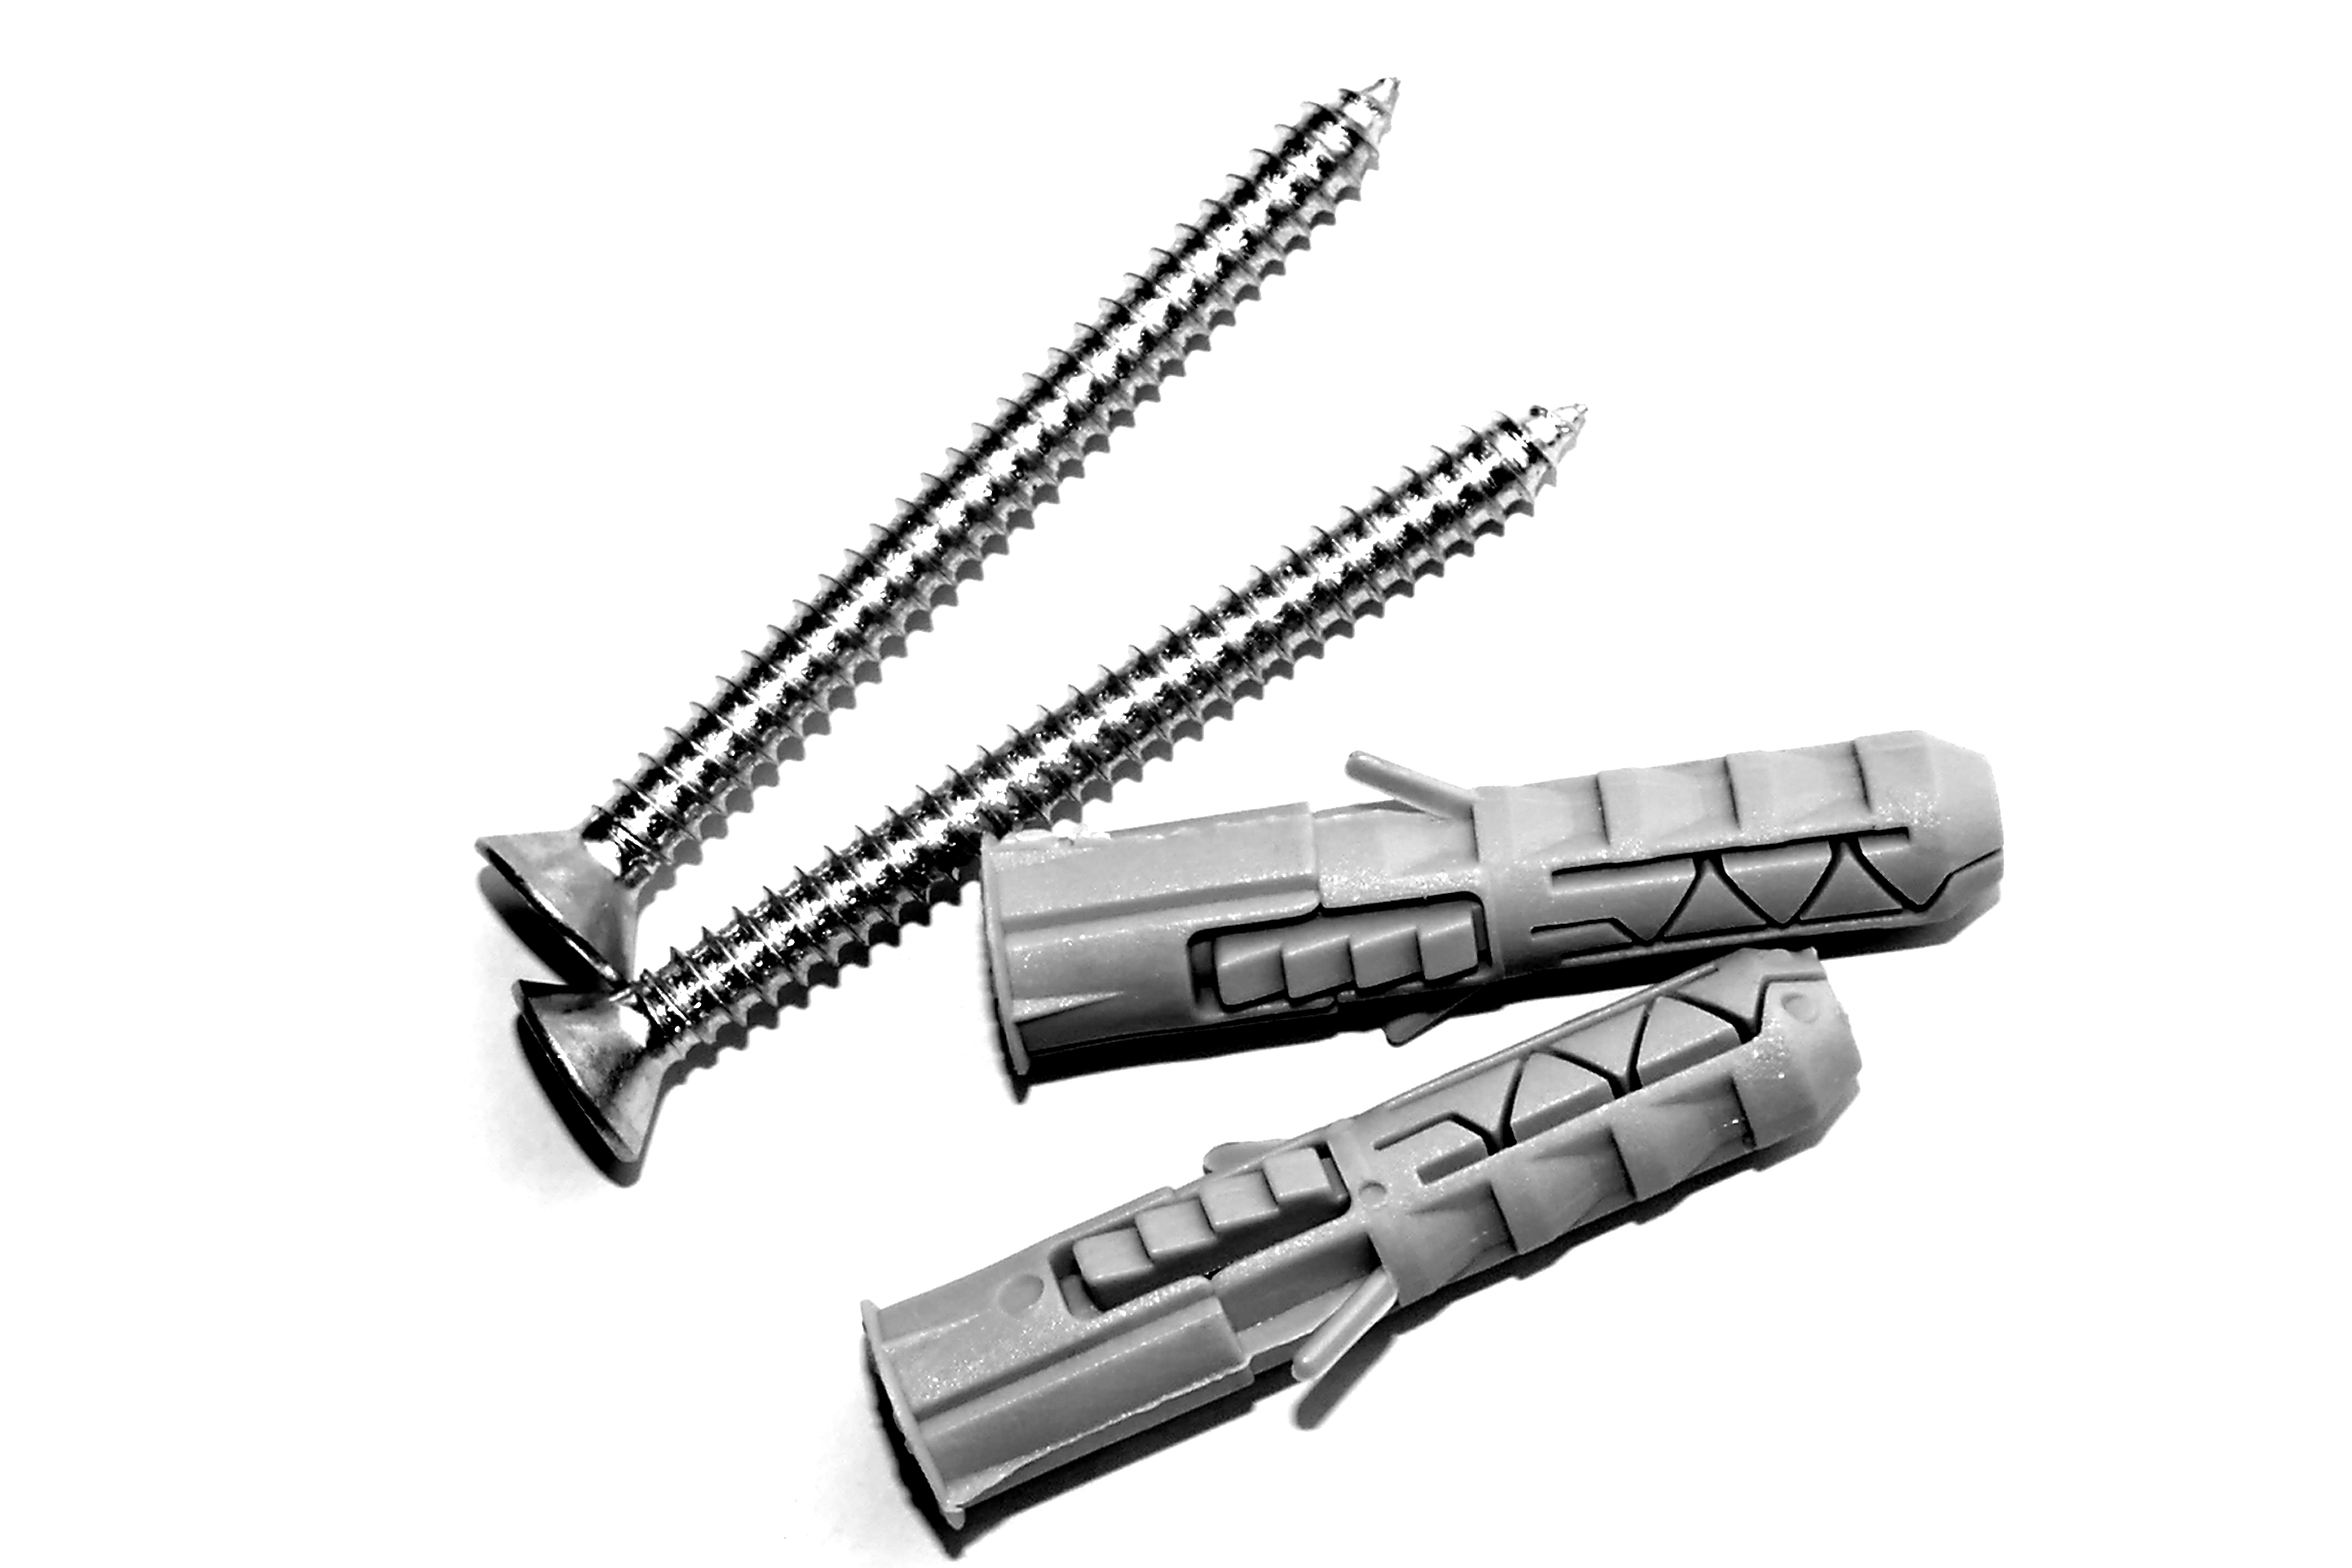
work, wood, white, tool, steel, construction, repair, equipment, macro, metal, industrial, industry, weapon, fastener, drill, grey, carpentry, hardware, iron, diy, fix, bit, screwdriver, screws, firearm, spare, improvement, plugs, gun accessory, raw plugs